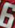
Number: 6